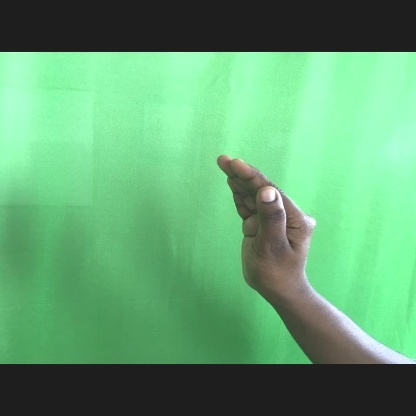
Mudra: Sarpasirsha